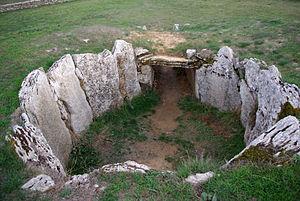
Cette liste non exhaustive recense les principaux sites mégalithiques en Castille-et-León, en Espagne.